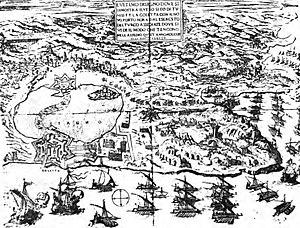
Le terme « Barbaresque » correspond approximativement à l'aire côtière du Maghreb actuel. Le terme « Berbérie » quant à lui est apparu vers 1860.